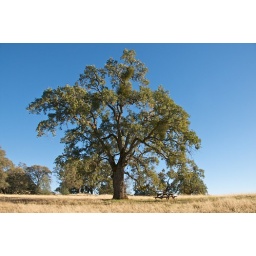
Picnic table under oak tree